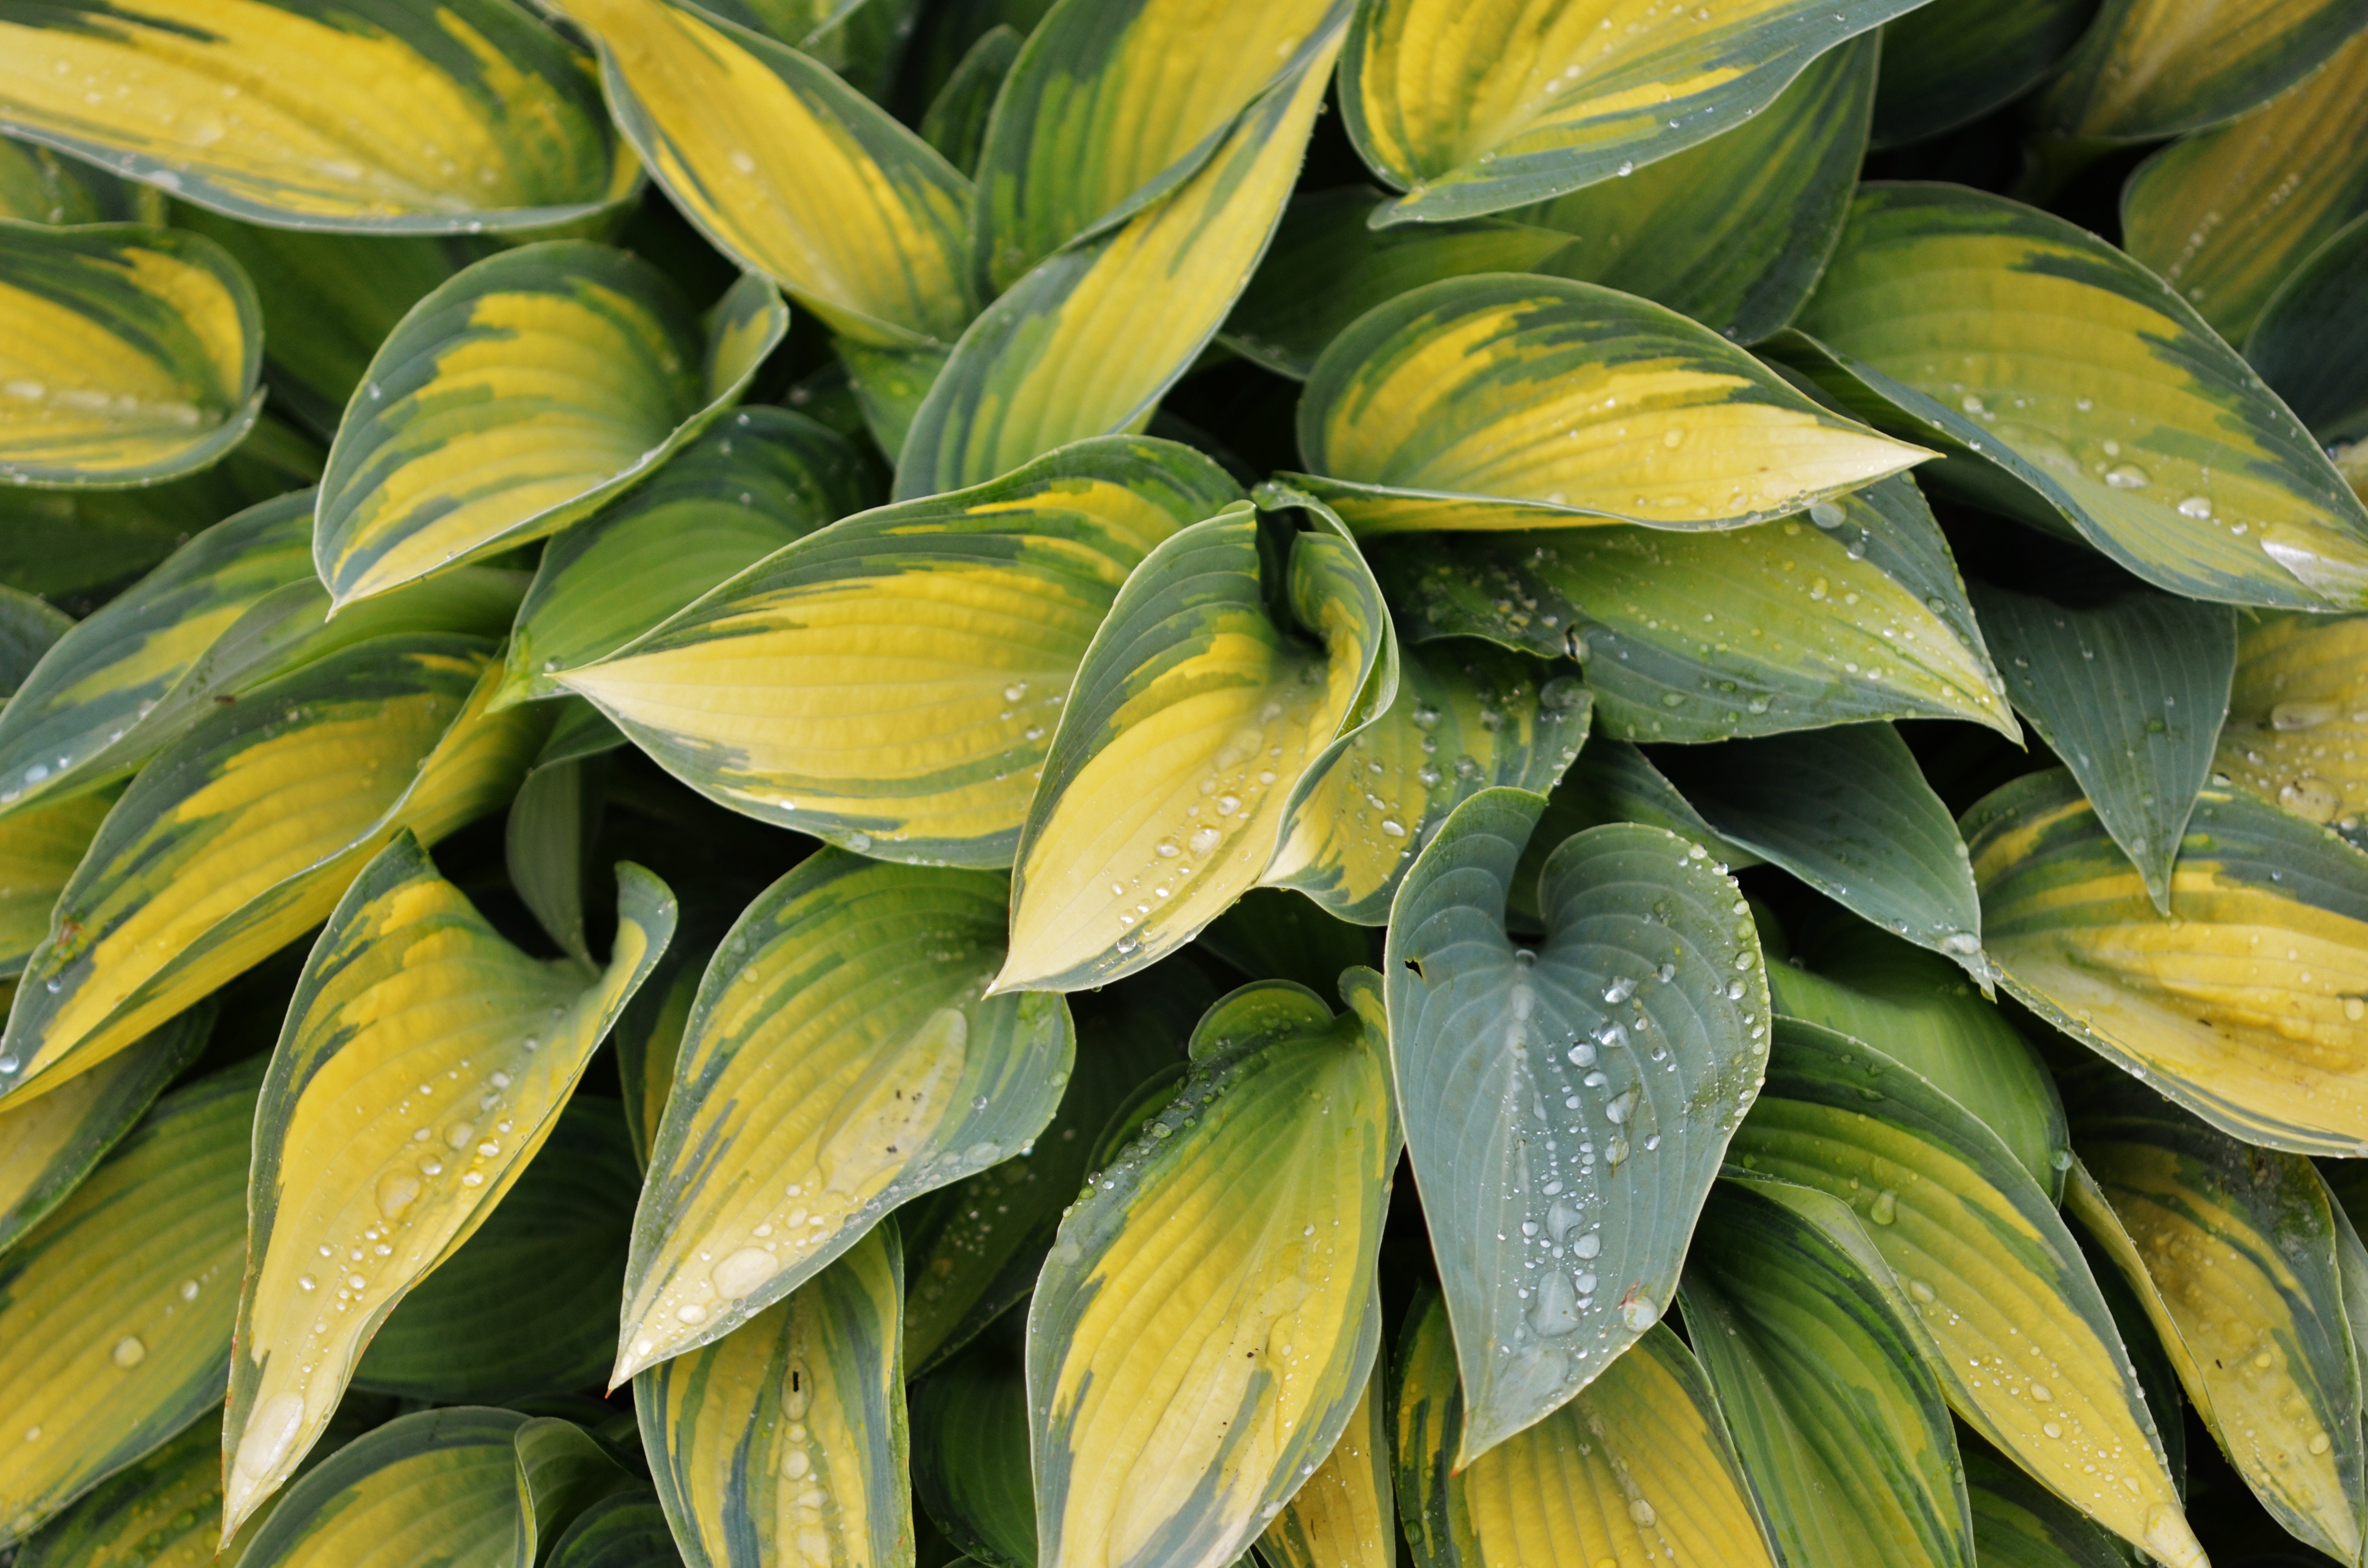
tree, plant, leaf, flower, summer, floral, green, natural, botany, yellow, flora, leaves, natur, lily, flowering plant, land plant, arecales